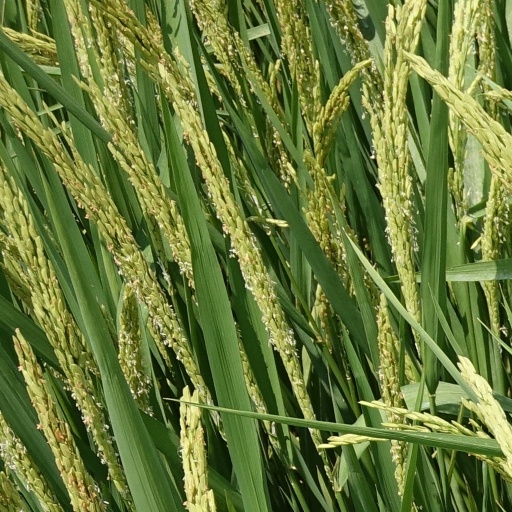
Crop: rice